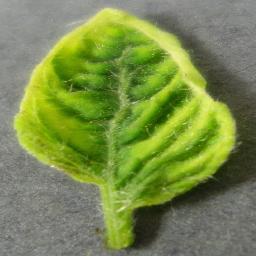
Label: Tomato___Tomato_Yellow_Leaf_Curl_Virus